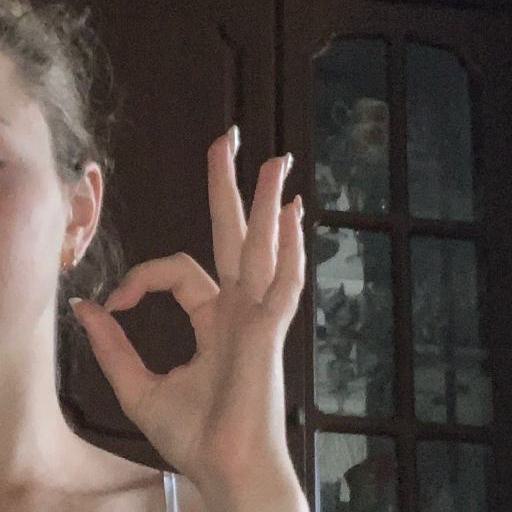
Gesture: ok